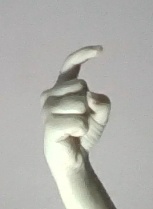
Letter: ra